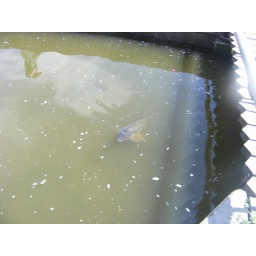
karper in het water van de Bosbaan